Jean-Max Bellerive

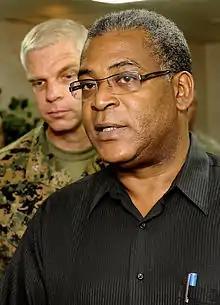
Bellerive in 2010

Jean-Max Bellerive (born 1958) is a Haitian politician and former Prime Minister of Haiti. He resigned on 14 May 2011.